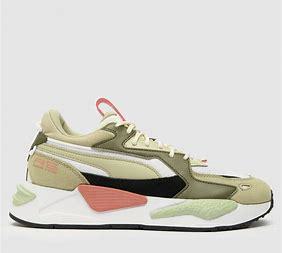
Brand: Puma
Model: Rs Z